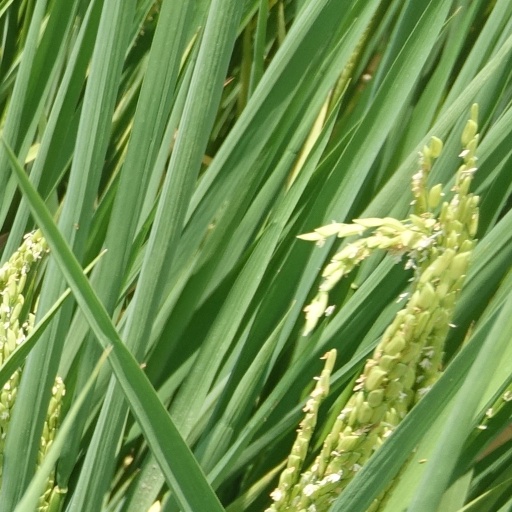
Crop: rice